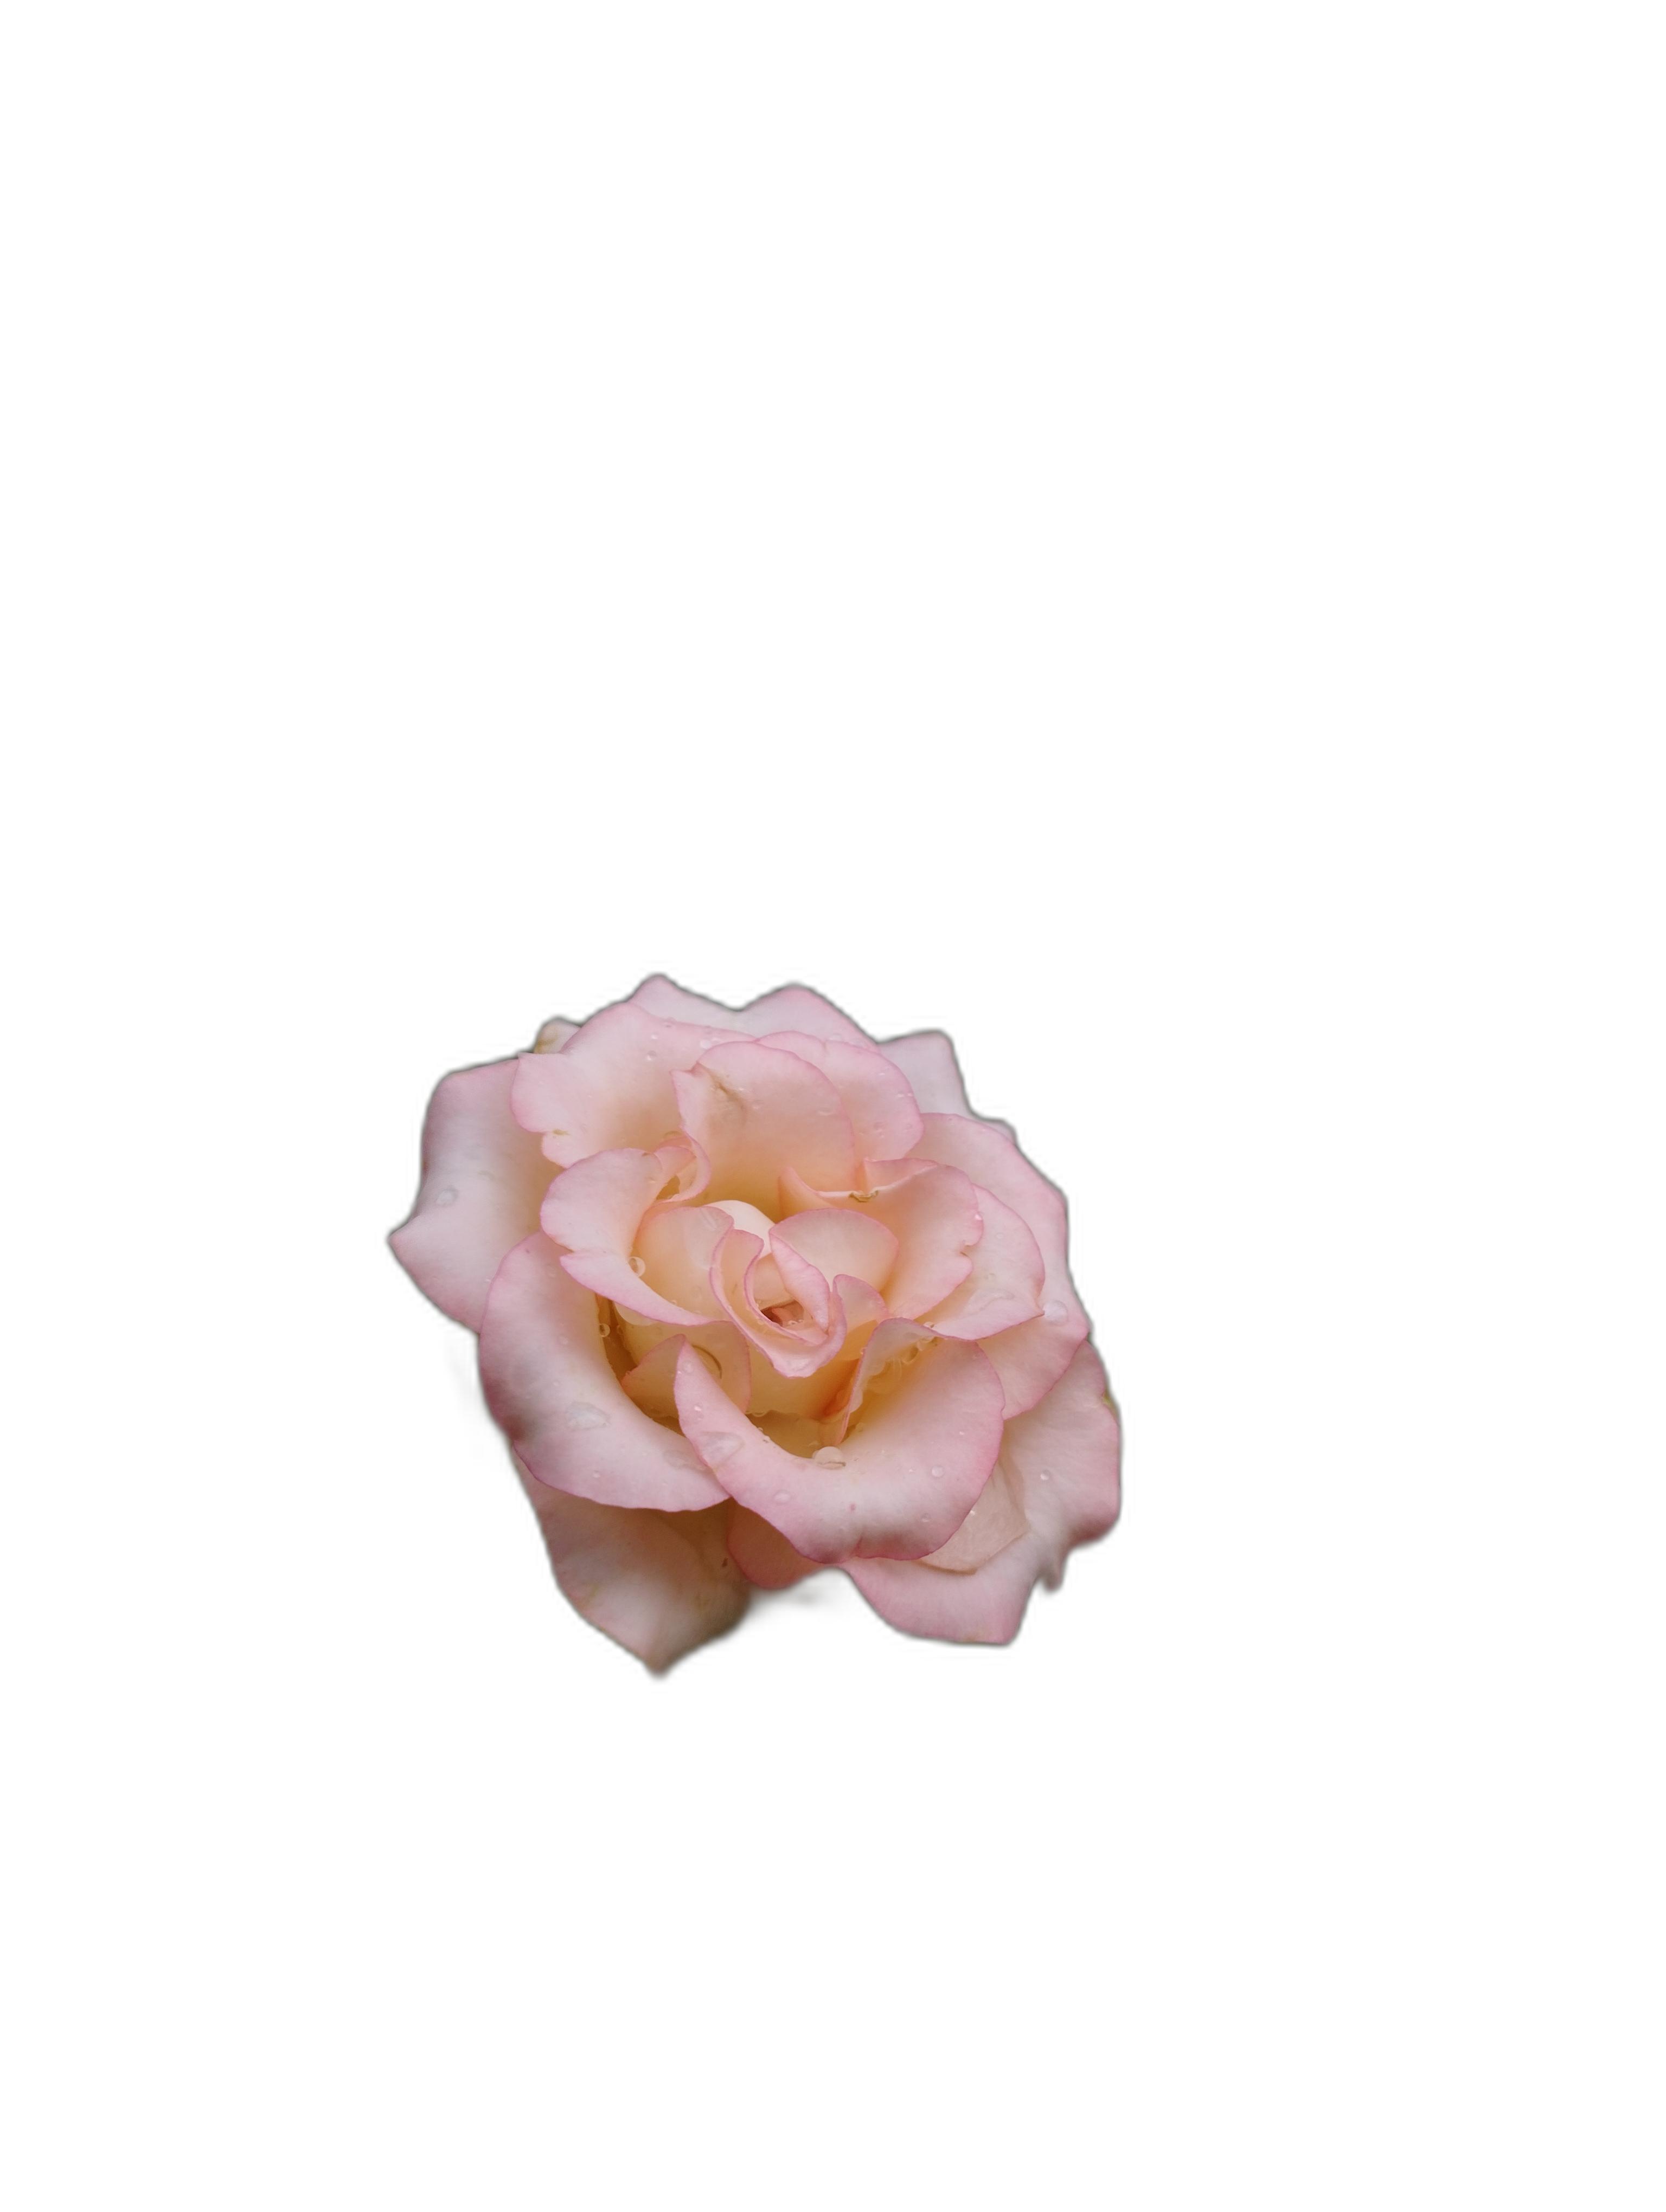
Label: Rose